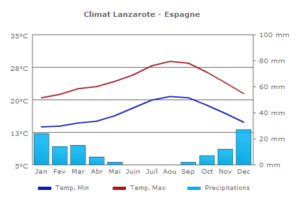
Climat Lanzarote - Espagne
Lanzarote, autrefois appelée en français Lancerotte, et Titerogakat en guanche est une île d'Espagne située dans l'océan Atlantique et faisant partie des îles Canaries. Administrativement, l'île fait partie de la province de Las Palmas dans la communauté autonome des îles Canaries. Peuplée de 142 517 habitants, elle est la troisième plus peuplée des îles Canaries après Tenerife et Grande Canarie. Couvrant une superficie de 845,94 km², elle est la quatrième plus grande île de l'archipel. Arrecife est le siège du cabildo insulaire.